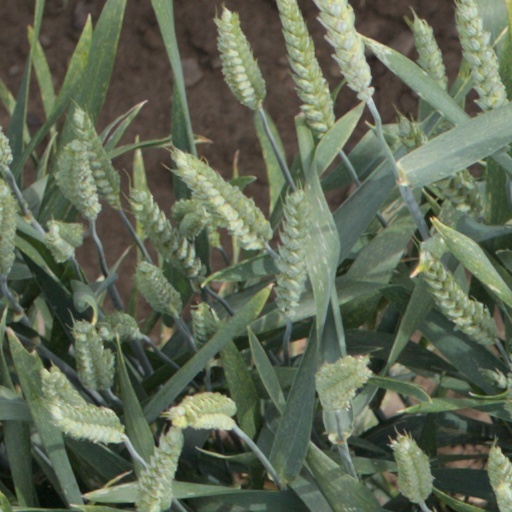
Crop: wheat